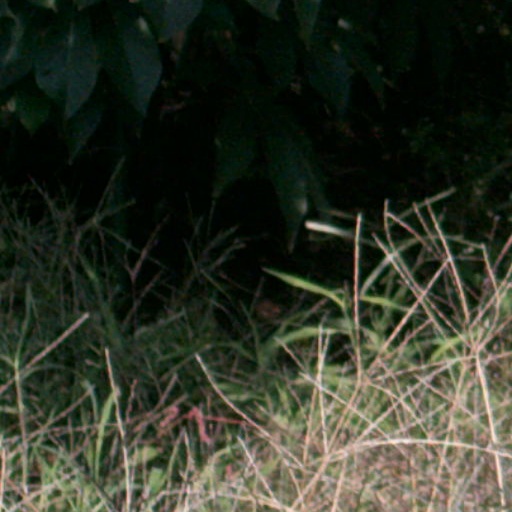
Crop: cassava